Curse of Chucky

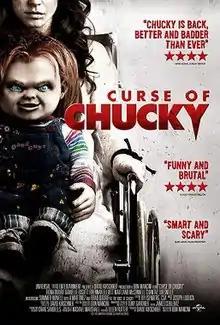
Home video release poster

Curse of Chucky is a 2013 American slasher film written and directed by Don Mancini, who created the franchise and wrote every previous entry. The film stars Fiona Dourif, Danielle Bisutti, Brennan Elliott, Maitland McConnell, Chantal Quesnelle, Summer H. Howell, A Martinez, and Brad Dourif. It is the sixth, and the first direct-to-video, mainline installment of the "Child's Play" franchise.